1918 Birthday Honours

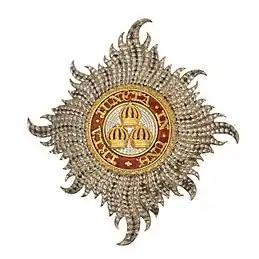
Civilian star of the Knight Grand Cross of the Order of the Bath

"For valuable services rendered in connection with Military Operations in Salonika —"